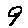
Label: 9